Hell Bent (film)

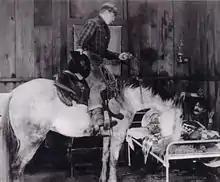
Scene from the film

Hell Bent is a 1918 American Western film directed by John Ford and featuring Harry Carey. A print of the film exists in the Czechoslovak Film Archive.